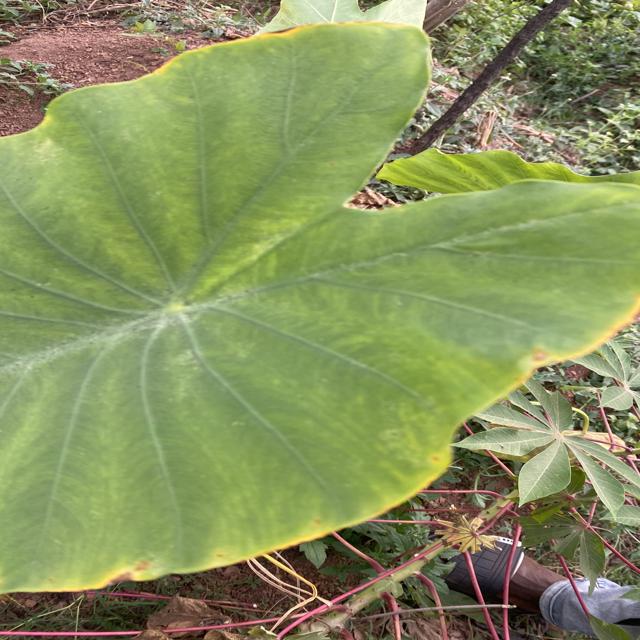
Label: Early_Blight